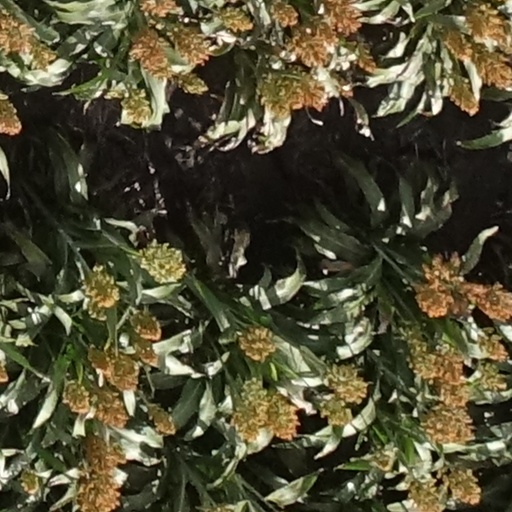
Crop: sorghum